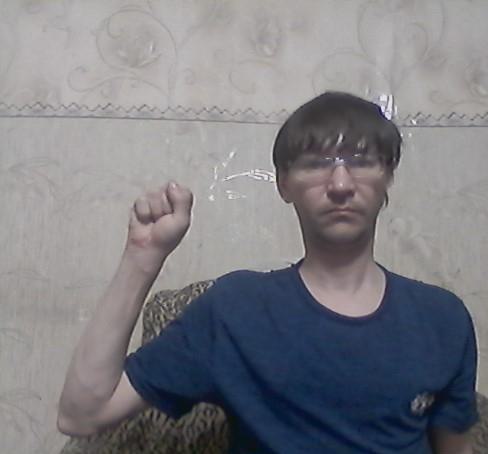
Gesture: fist